Bell UH-1 Iroquois

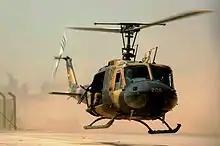
An Iraqi Air Force UH-1H II, 2009

The Royal New Zealand Air Force had an active fleet of 13 Iroquois serving with No. 3 Squadron RNZAF. The first delivery was five UH-1D in 1966 followed in 1970 by nine UH-1H and one more UH-1H in 1976. All of the UH-1D aircraft were upgraded to 1H specification during the 1970s. Two ex-U.S. Army UH-1H attrition airframes were purchased in 1996. Three aircraft have been lost in accidents.